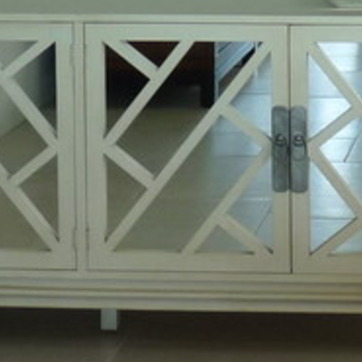
Material: mirror